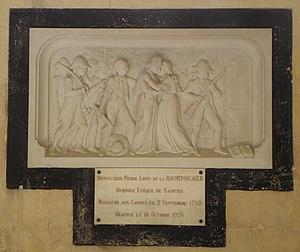
Intérieur de la cathédrale Saint-Pierre de Saintes (17). Chapelle La Rochefoucauld-Bayers. Plaque de marbre figurant les bienheureux François-Joseph et Pierre-Louis de La Rochefoucauld-Bayers, évêques de Beauvais et Saintes, martyrs des Carmes.
Le diocèse de Saintes est un ancien diocèse de l'Église catholique en France, maintenant incorporé au diocèse de La Rochelle et Saintes.